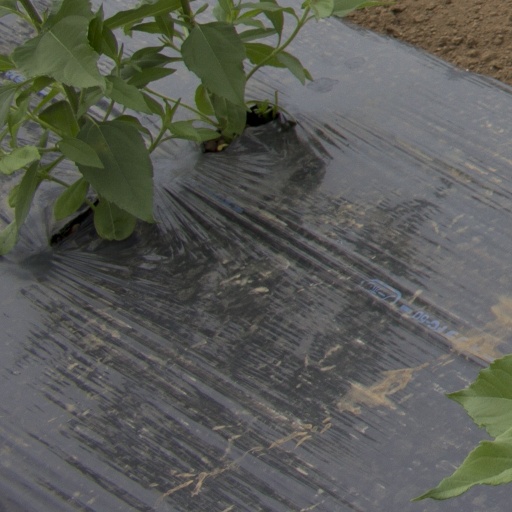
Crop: Jerusalem artichoke